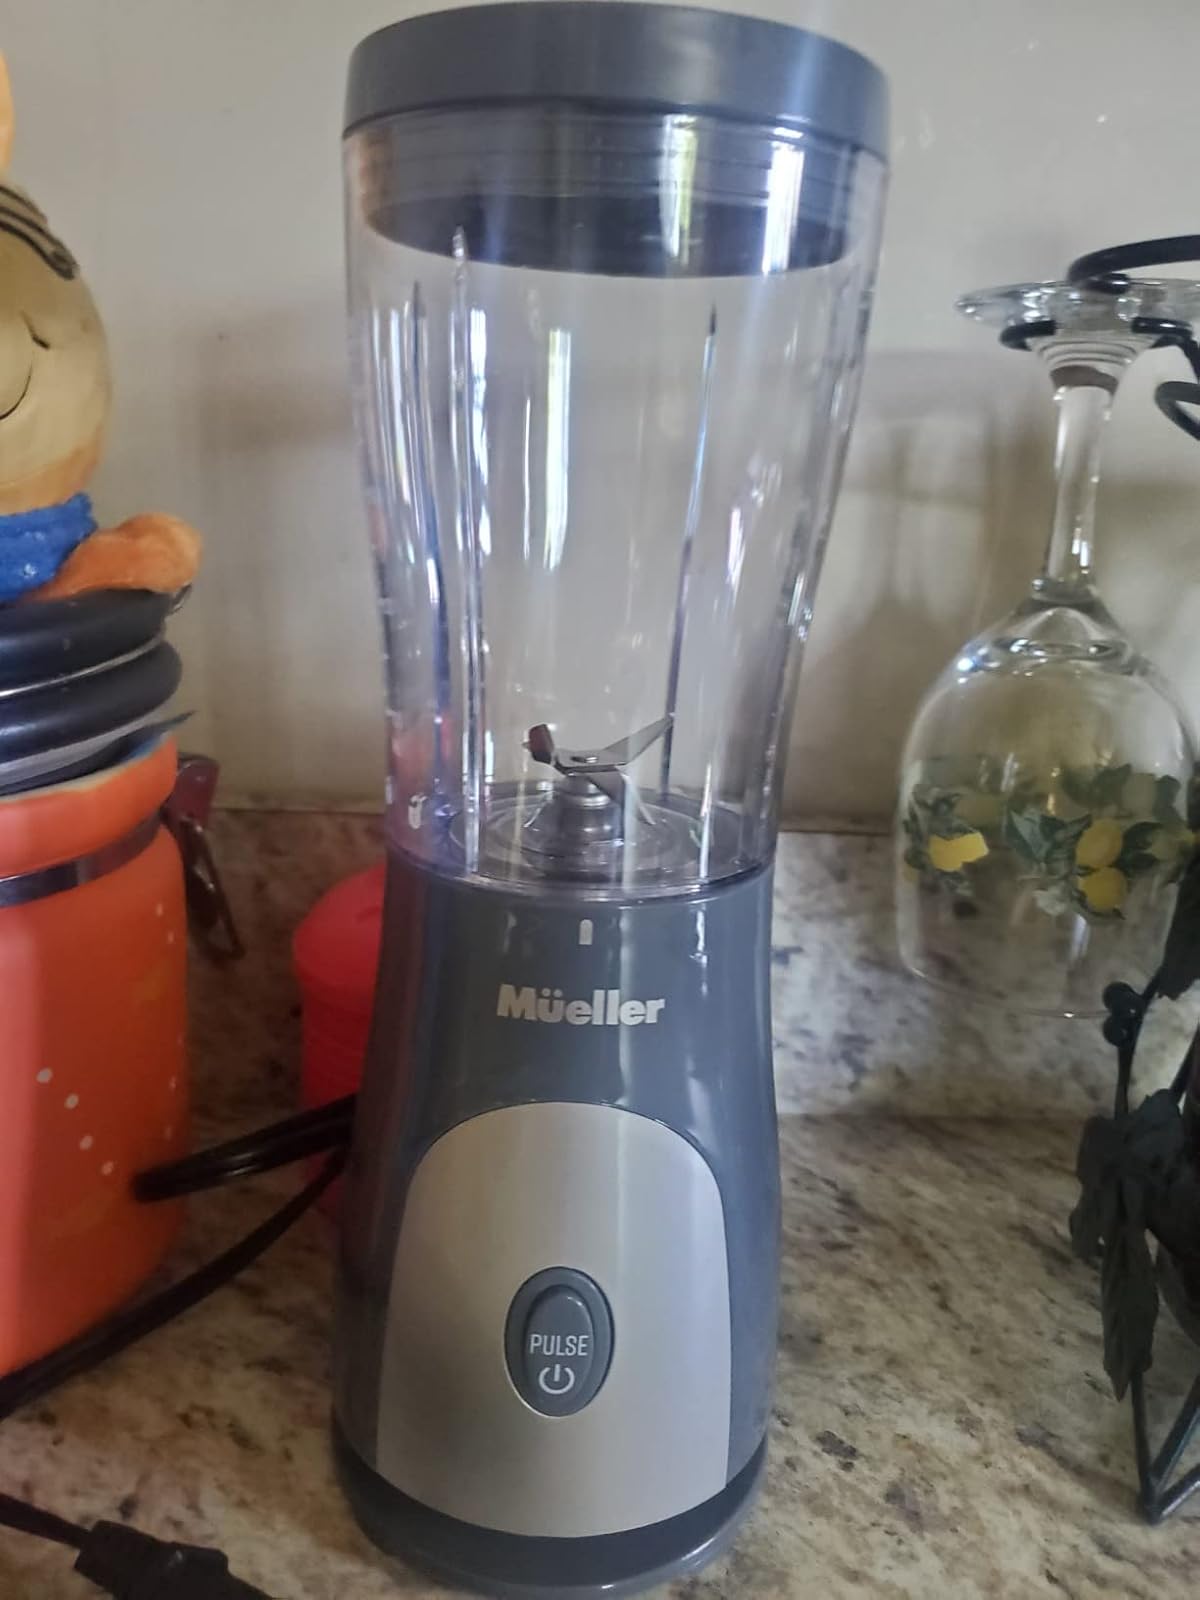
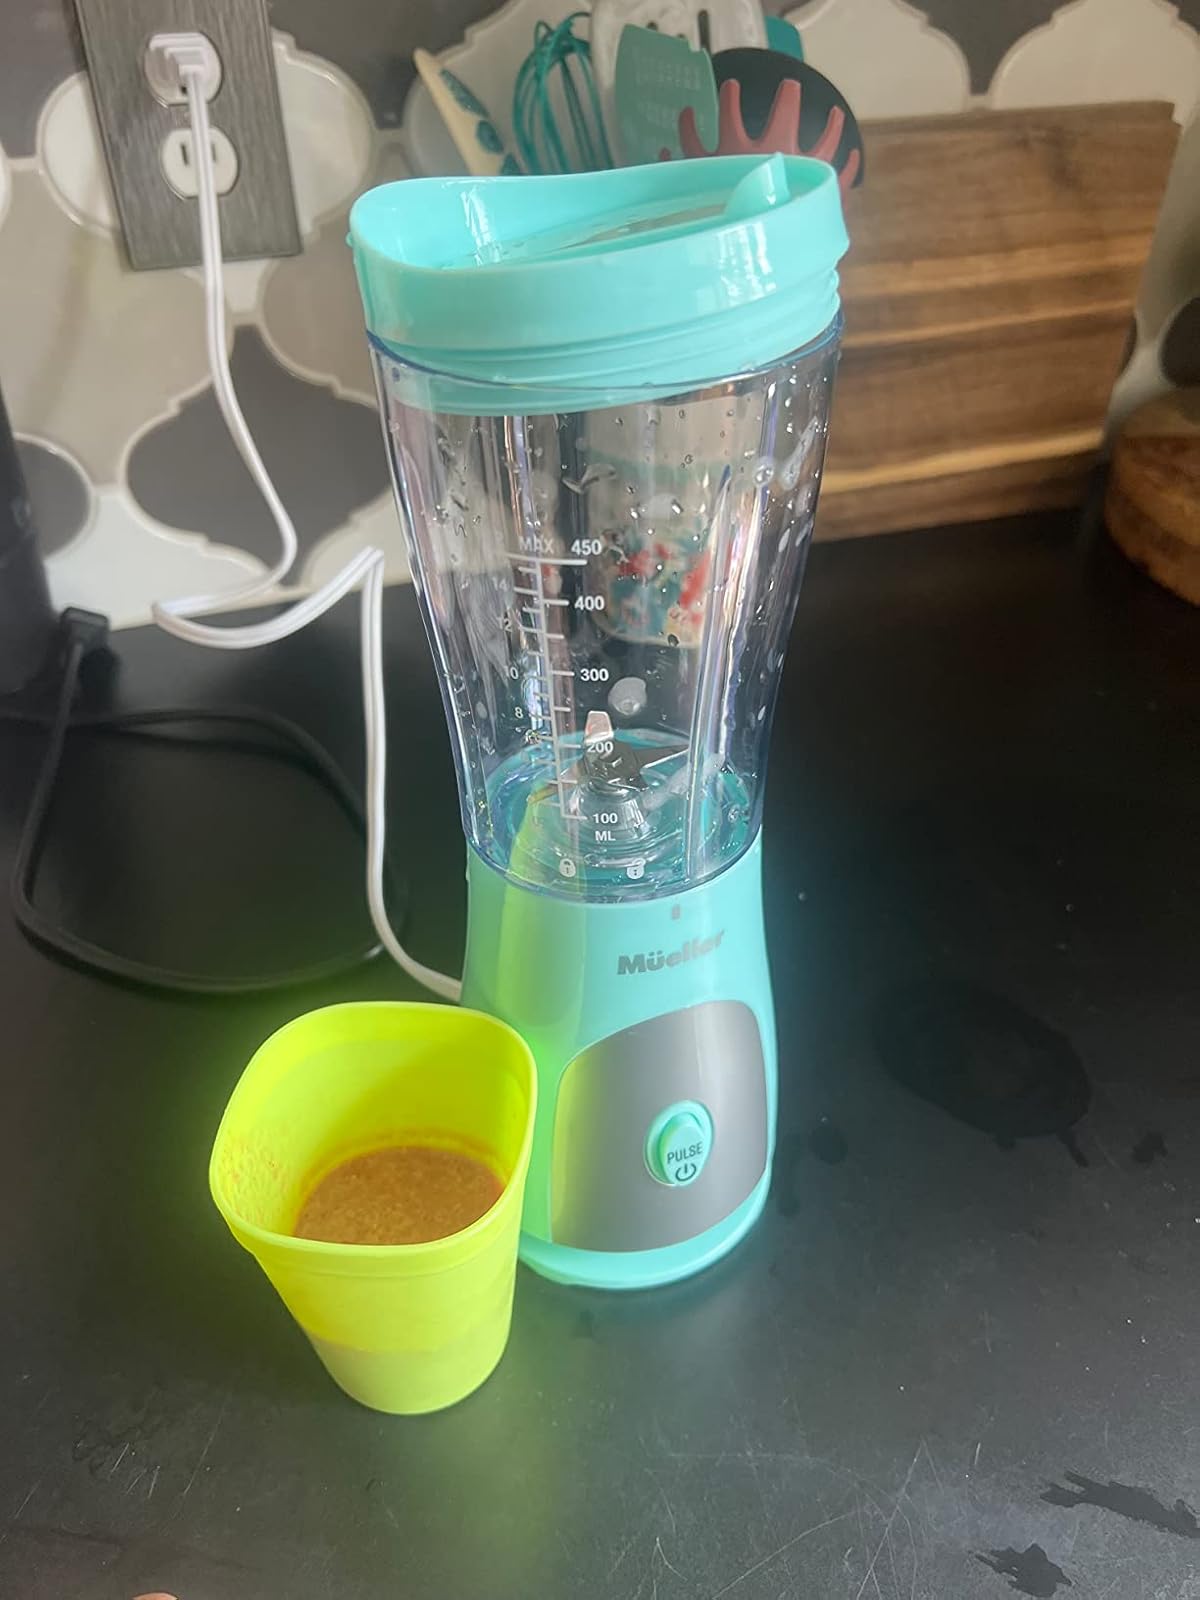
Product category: items_blender
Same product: no